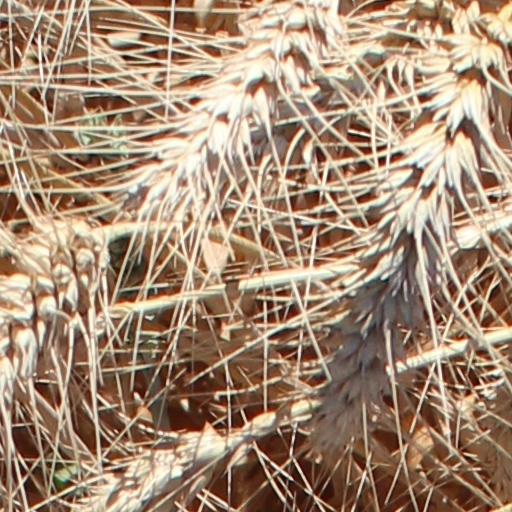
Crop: wheat